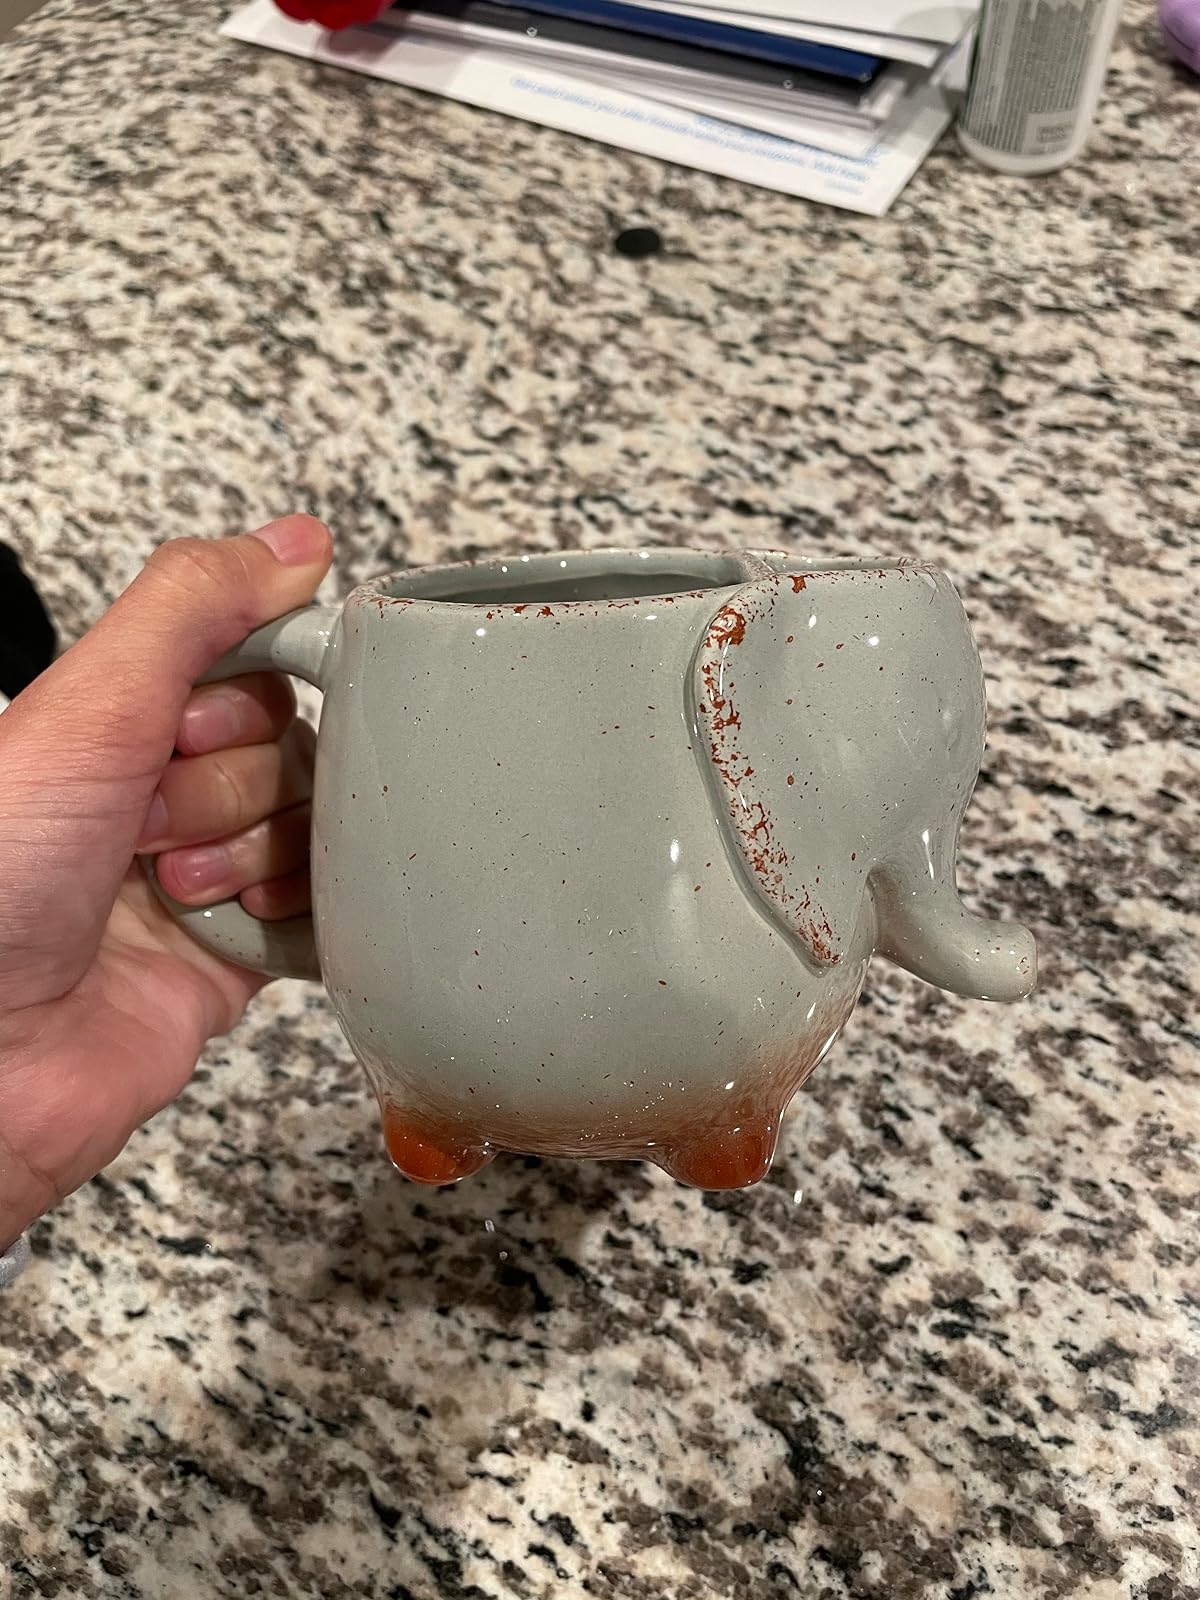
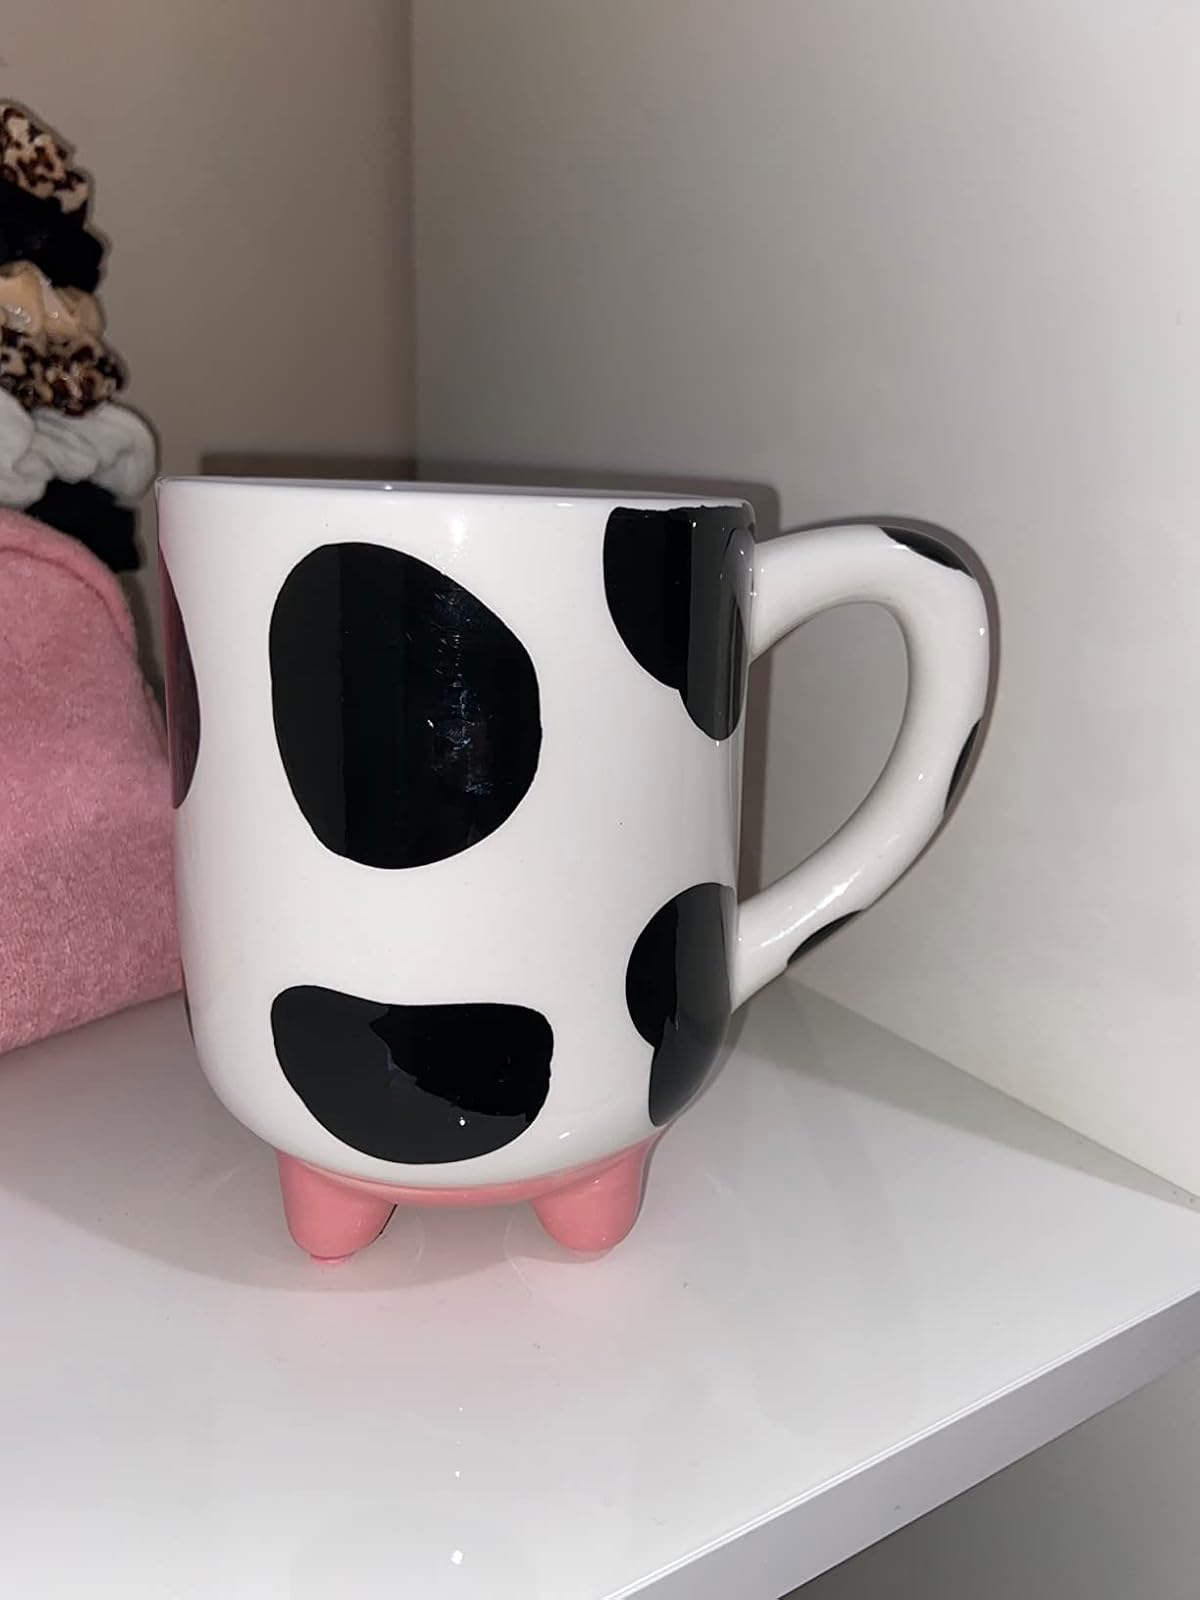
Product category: items_mug
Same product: no